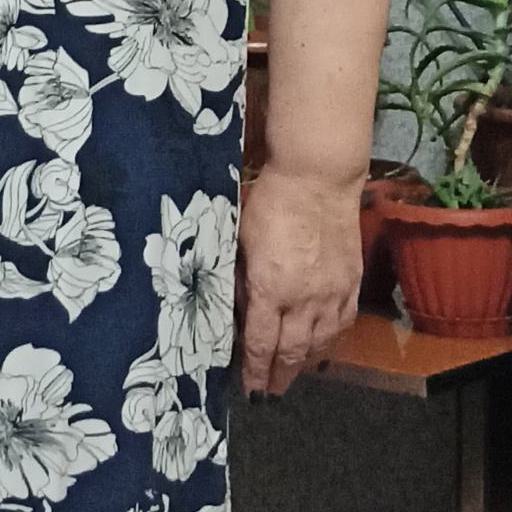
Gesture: no_gesture